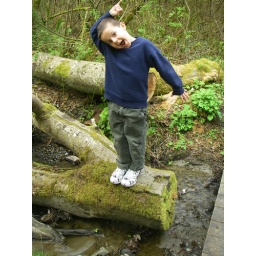
Gavin on the tree in a lake that was having fun.